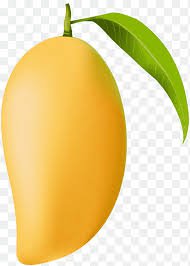
Label: Mango